Ottavio Accoramboni

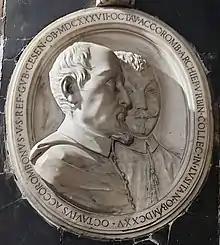
in background the Ottavio bishop of Urbino

Ottavio Accoramboni (1549 – 23 May 1625) was a Roman Catholic prelate who served as Archbishop of Urbino (1621–1623), Apostolic Nuncio to Portugal (1614–1620), and Bishop of Fossombrone (1579–1610).